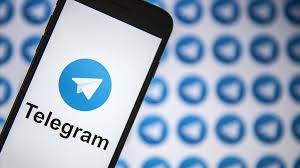
Lii de ab jollasu la boo xam ni ña nga def ca biir telegaraam. Xam naa ab jottalikukaay la bu am solo. Nga xam ni diŋ ci mën a waxtaan ka ñeneen. Ngay gis ci ginaawam màndarga wi nekk ci biir jollasu gi, daa xaw a nëbbu nag.